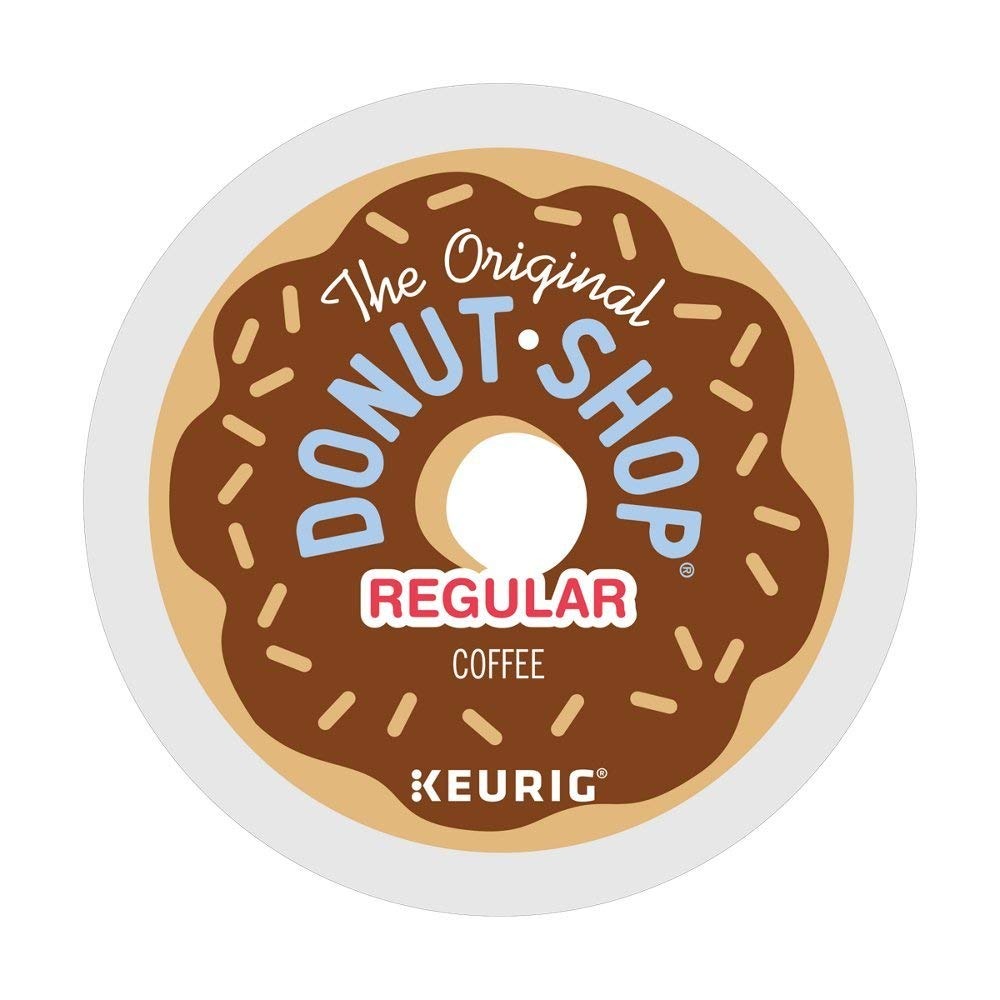
Item Name: The Original Donut Shop Regular, Single-Serve Keurig K-Cup Pods, Medium Roast Coffee Pods! - Full-bodied, bold, & flavorful! - Full-flavored and easy going! - Simply great coffee! - Simple. Delicious!
Value: 48.0
Unit: Count

Price: 15